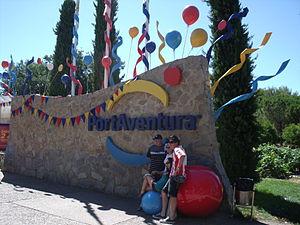
Entrée du parc à thèmes PortAventura décorée pour le 15e anniversaires (Salou, Catalogne, Espagne).